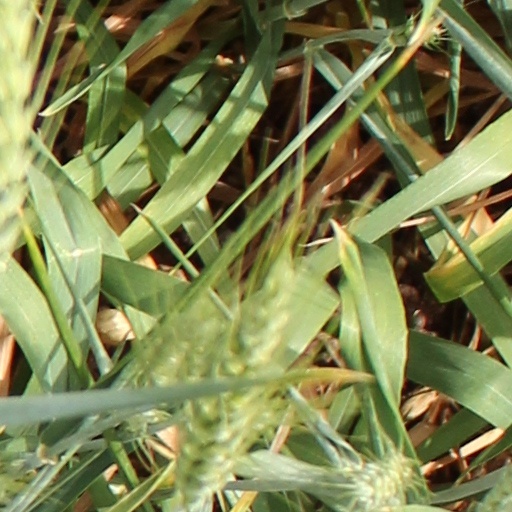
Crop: wheat